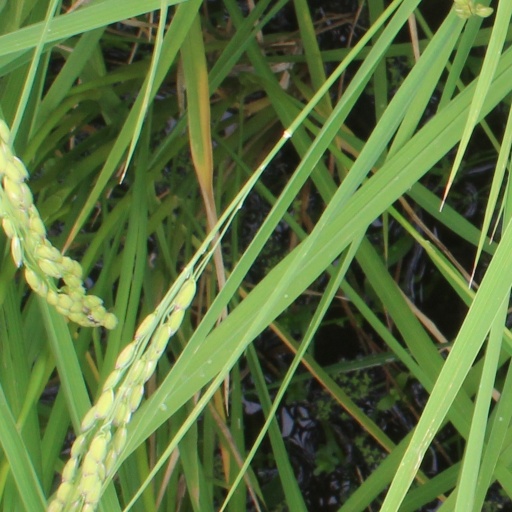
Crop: rice